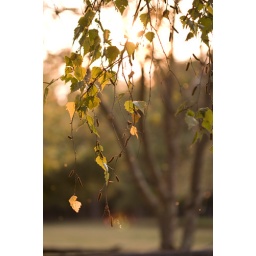
Morning golden hour in our front yard - birch tree leaves.